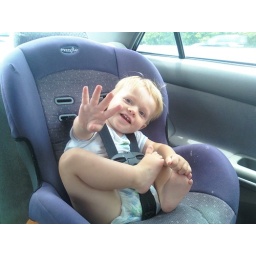
Oliver in car seat